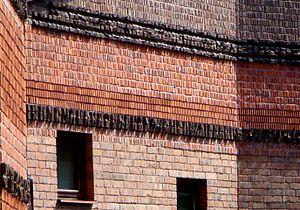
Aula Magna est le plus grand auditorium de l'université de Stockholm en Suède. Construit à partir de 1995, il est achevé en 1998. Outre la grande salle de conférence, il existe des salles de réunion et de séminaire plus petites. À l'extérieur de la salle de conférence se trouve une galerie de lecture. L'auditorium est utilisé pour des réunions académiques telles que des conférences et des colloques, ainsi que des fonctions externes telles que des réunions générales. Des conférences Nobel y ont également eu lieu.